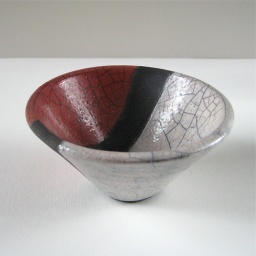
Raku bowl in red, white and black